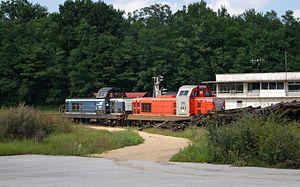
La BB 66616 rouge VFLI et la BB 66202
On appelle livrée la décoration extérieure d'un matériel roulant ferroviaire. Au cours de son histoire, depuis 1938, la Société nationale des chemins de fer français a utilisé de nombreuses livrées liées aux modes et aux changements de matériels. Certaines sont des essais sans lendemain sur quelques machines, d'autres sont de véritables marqueurs de l'identité de l'entreprise, par exemple la livrée « béton ».
Les BB 66600 sont une série d'anciennes locomotives diesel de la SNCF. Les trois premières ont été construites en tant que prototypes par transformation de BB 66000, puis remises au type.
Voies ferrées locales et industrielles est une entreprise ferroviaire française de transport de fret. C'est une filiale privée de la Société nationale des chemins de fer français.